G. Sankara Kurup

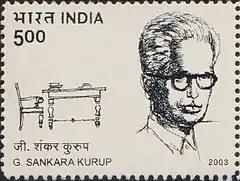
Kurup on a 2003 stamp of India

Kurup published his first poem, called "Salutation to Nature" in 1918, while still a student and his first poetry anthology, "Sahitya Kouthukam", was published in 1923. By the time he published "Sooryakanthi" in 1935, he had already established his place among Malayalam poets. Overall, he published over 40 books which included 25 poetry anthologies, short stories, memoirs, play and prose. He translated the "Rubáiyát" (1932) of Omar Khayyám, the Sanskrit "Meghadūta" (1944) of Kalidas, and the collection of poems "Gitanjali" (1959) of Rabindranath Tagore into Malayalam. He also wrote the lyrics for P. J. Cherian's "Nirmala", (1948), the first Malayalam film to incorporate music and songs. Besides "Nirmala", he wrote the lyrics for such movies as Oral Koodi Kallanayi, Abhayam, Aduthaduthu and Olipporu. His poems have been translated into English by A. K. Ramanujan under the title, "Selected poems of G. Sankara Kurup". Along with his masterpiece, "Odakuzhal", "Poojapushpam", "Nimisham", "Navathidhi", "Ithalukal", "Pathikante Paattu", "Muthukal", "Anthardaham", "Chenkathirukal", "Vishwadarshanam", "Madhuram Soumyam Deeptham", and "Sandhya Ragam" are considered as his major works. His autobiography was titled "Ormmayude Olangalil", and was published by National Book Stall.